Khatra Adibasi Mahavidyalaya

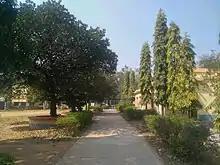
college campus

Khatra Adibasi Mahavidyalaya is accredited and was awarded a B+ grade by the National Assessment and Accreditation Council (NAAC). The college is recognized by the University Grants Commission (UGC). This college organized three National seminars. It has one strong N.C.C. group and three powerful N.S.S. units.